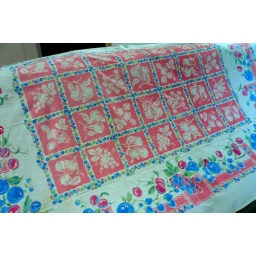
Pink and white fruit squares surrounded by blue and pink fruit border. Summery!